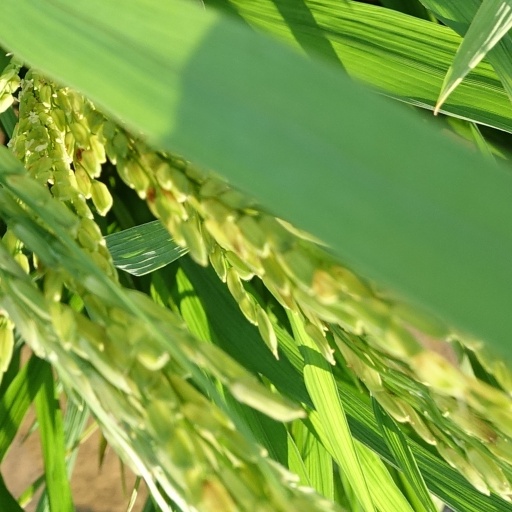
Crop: rice